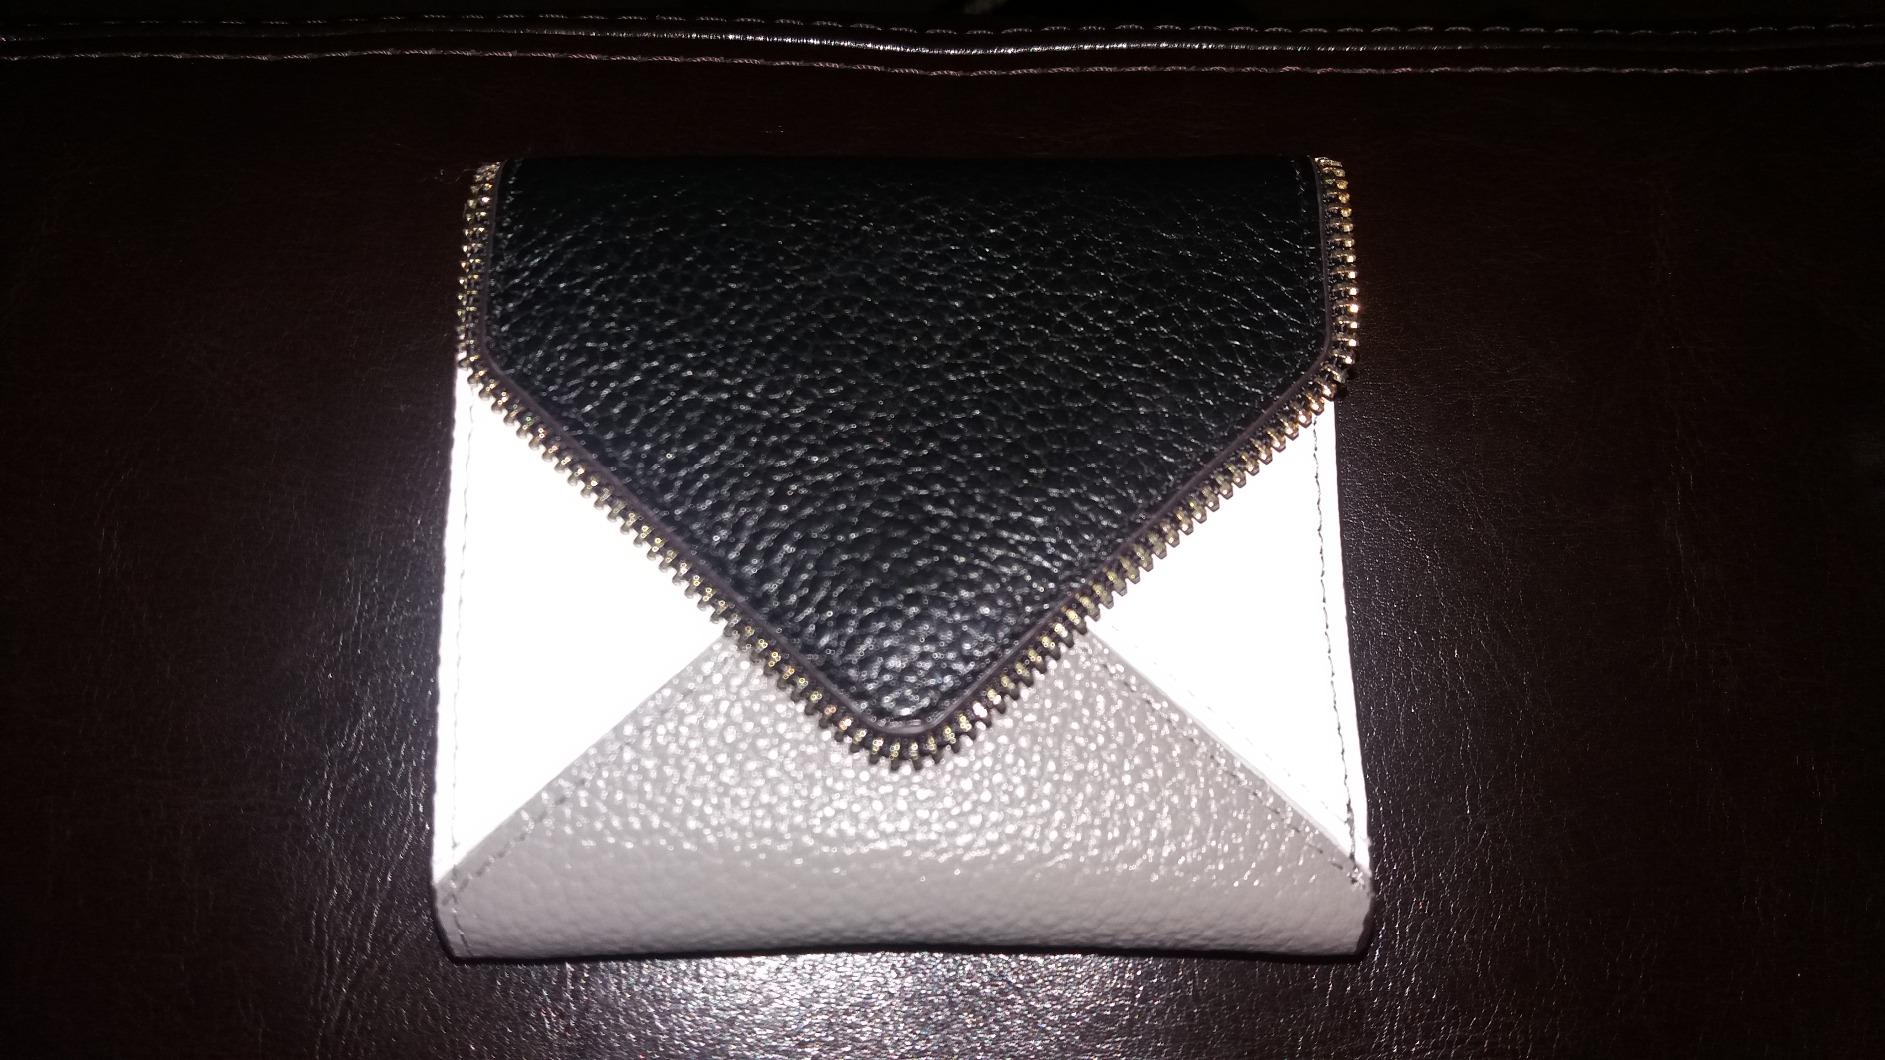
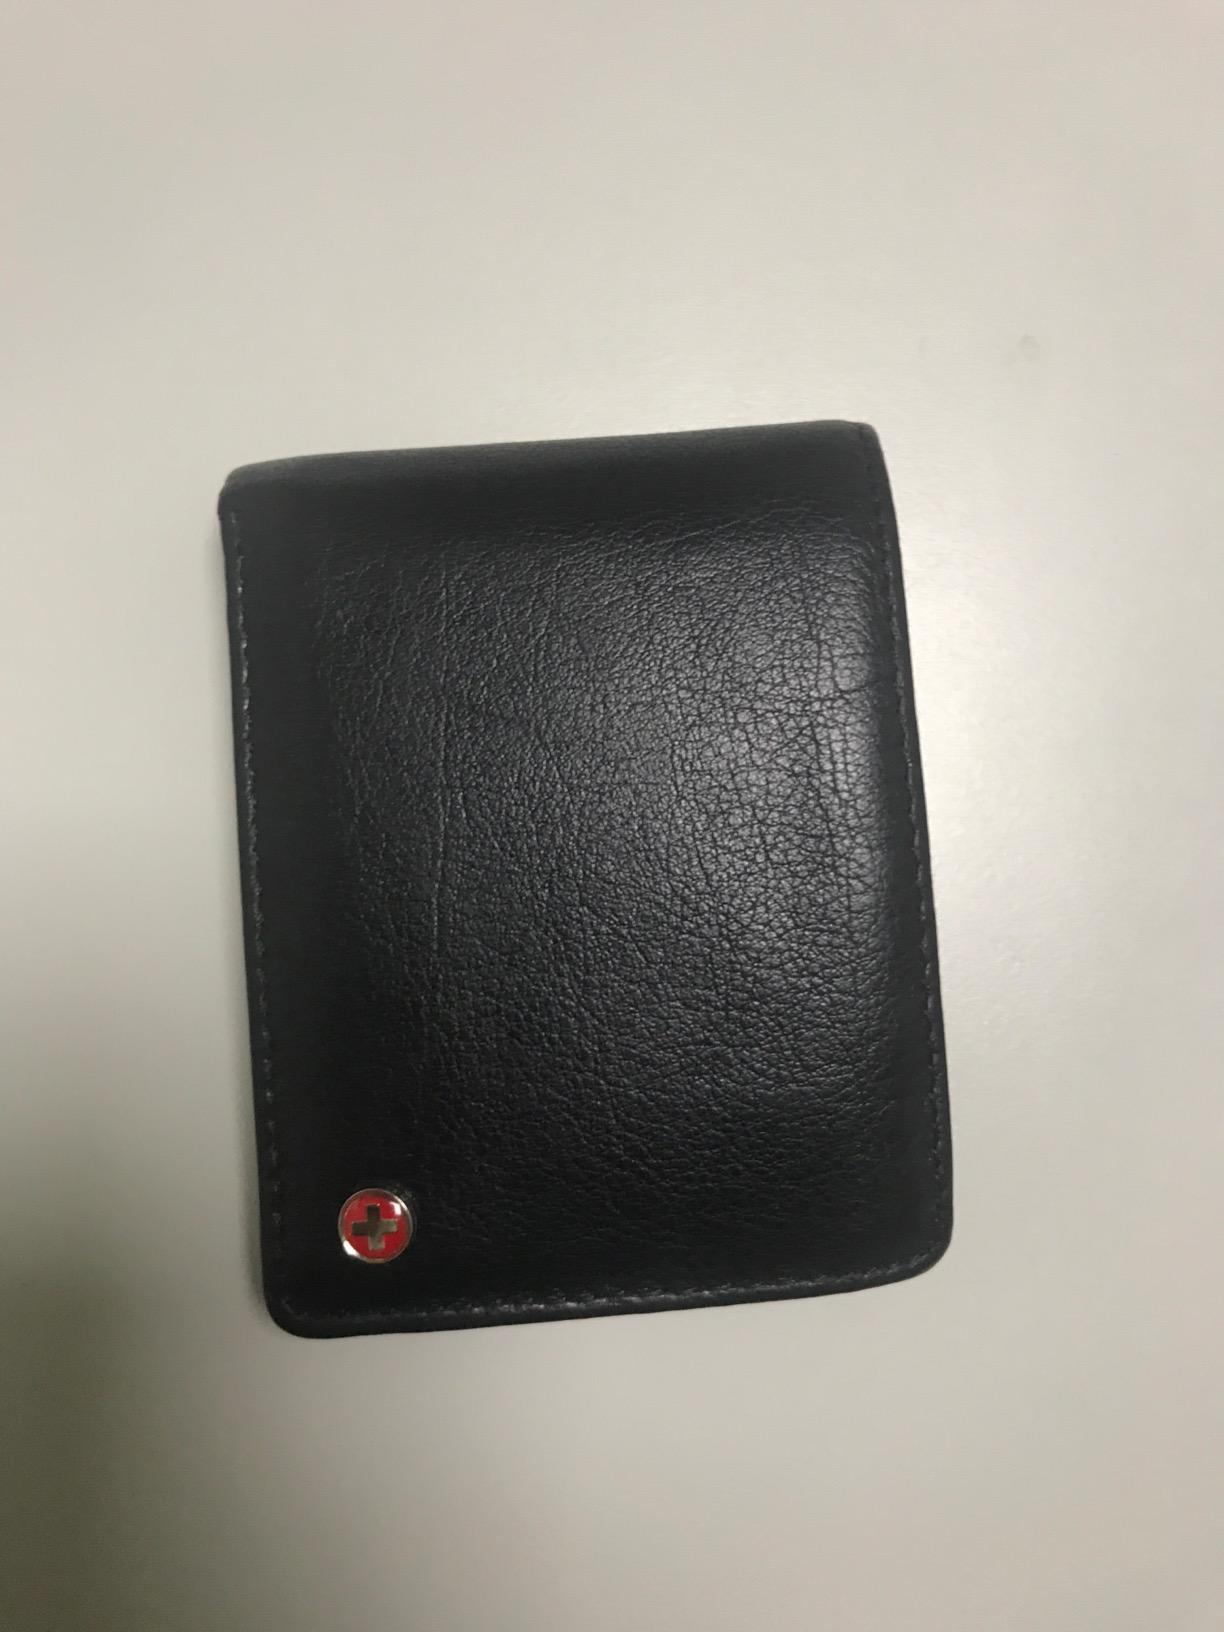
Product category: accessories_wallet
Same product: no